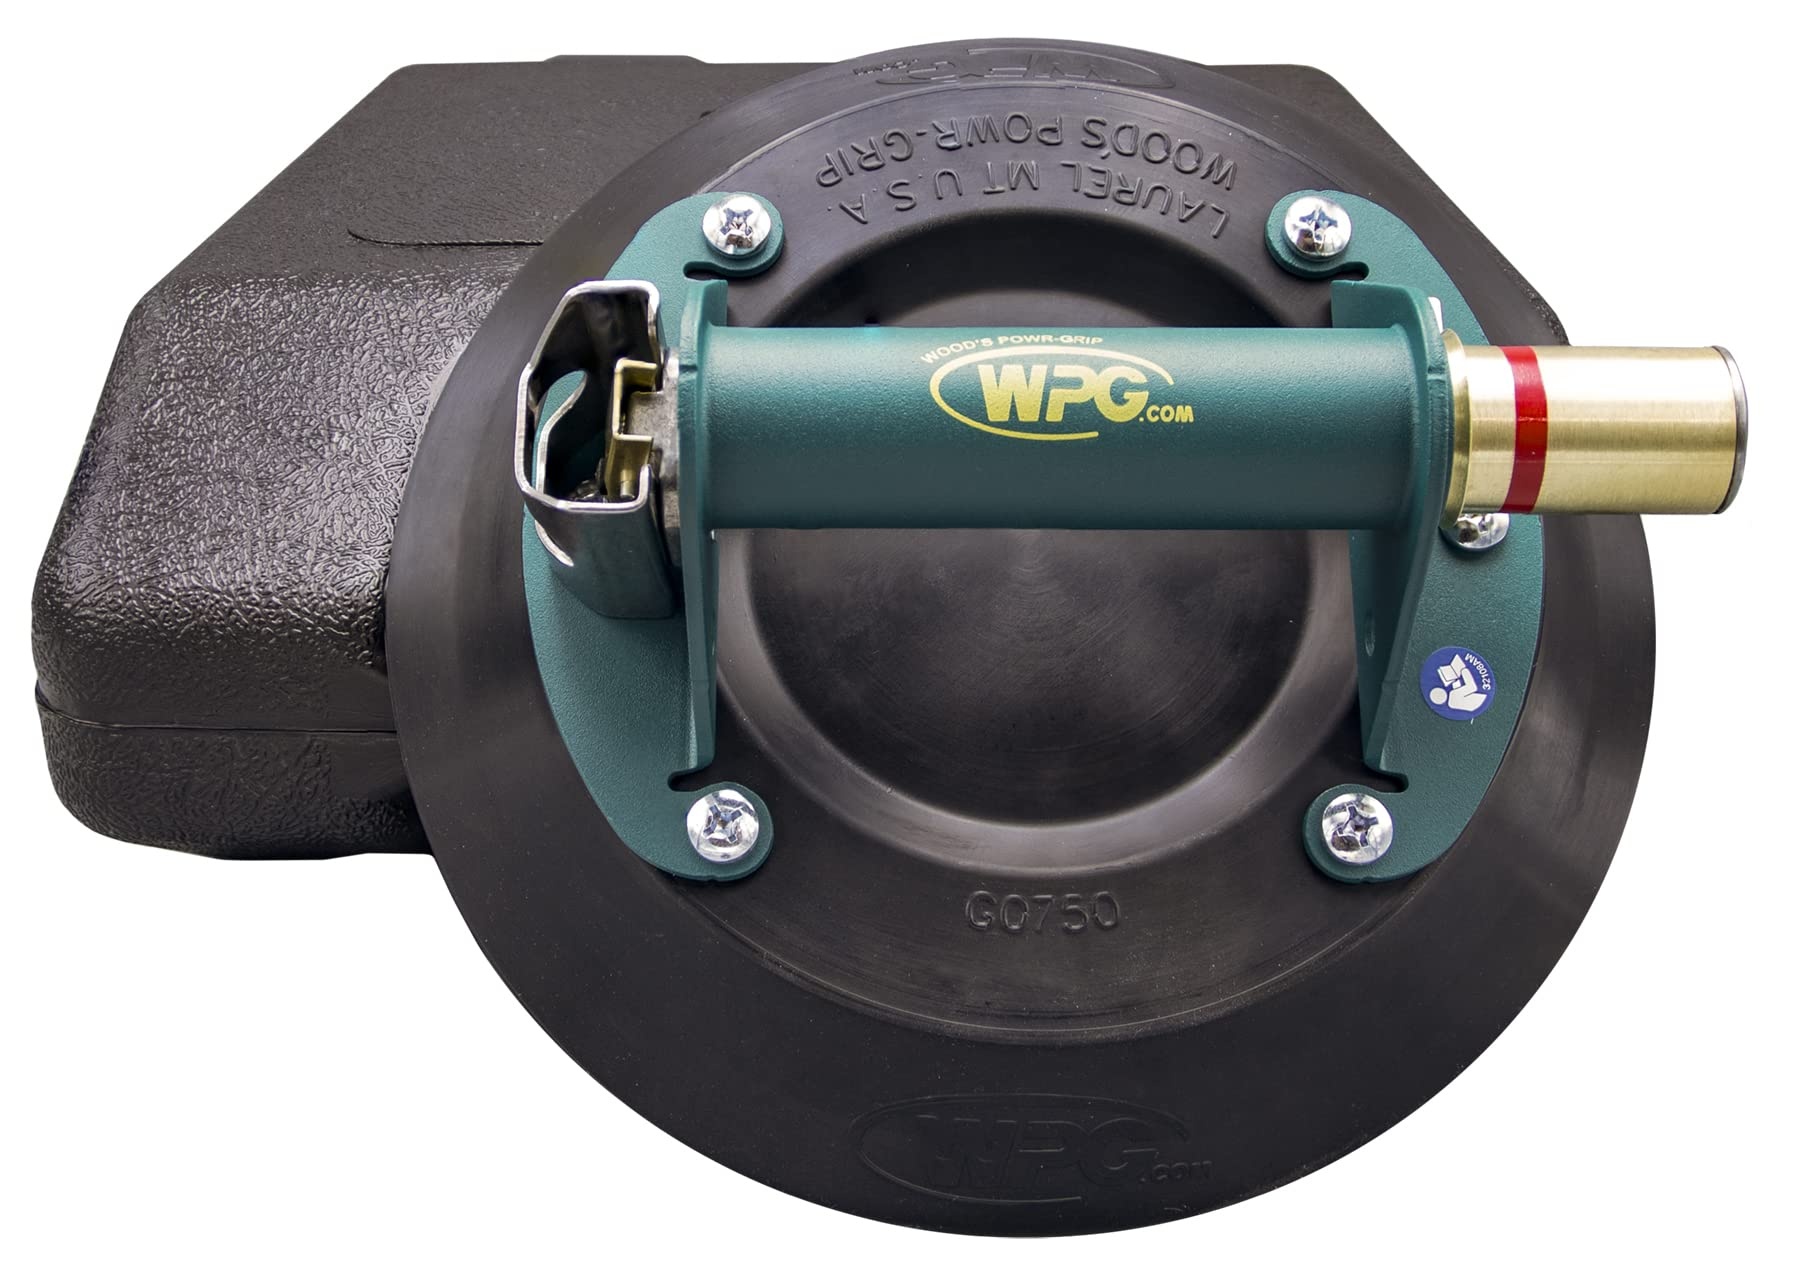
Woods Powr-Grip N6450 10" Concave Vacuum Cup with Metal Handle
Brand: Wood's Powr-Grip Color: Green Features: Lifting Magnets and Suction Cup Lifters Manufacturer: Wood'S Powr-Grip Red-line indicator warns user of any significant vacuum loss Note: Not for use on thin, fragile materials model number: N6450 Part Number: N6450 Details: Manual Suction Cup Lifter, Cup Size 10 in Dia, Cup Type Concave, Horizontal Handle, Handle Material Metal, Max. Load Capacity 175 lb, Features Check Valve and Release Valve, fragile materials., nonporous surfaces weighing up to 175 lbs [79 kg]. Not for use on thin, Red-Line Vacuum Indicator, This metal-handle cup attaches easily to curved, Includes Carrying Case EAN: 0718127918008 Package Dimensions: 13.2 x 10.9 x 5.3 inches
Brand: Wood's Powr-Grip
Category: Hardware > Tools > Light Bulb Changers > Pole Changers